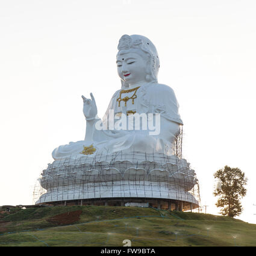
huge statue at the temple , sitting author on lotus flower